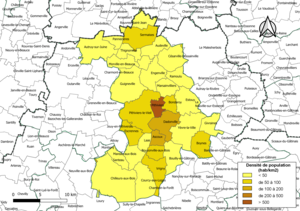
Carte des densités de population (millésimée 2016) des communes de la communauté de communes la Communauté de communes du Pithiverais, département du Loiret, France. Composition au 1er janvier 2019.
La communauté de communes du Pithiverais est une structure intercommunale française, située dans le département du Loiret en région Centre-Val de Loire. Elle a été créée le 1ᵉʳ janvier 2017 et est issue de la fusion de la communauté de communes de Beauce et du Gâtinais, de la communauté de communes Le Cœur du Pithiverais et de la Communauté de communes du Plateau Beauceron. Elle regroupe 31 communes et environ 29 000 habitants. Les communes concernées partagent un certain nombre de compétences. Son siège se trouve à Pithiviers-le-Vieil.